Captive (2012 film)

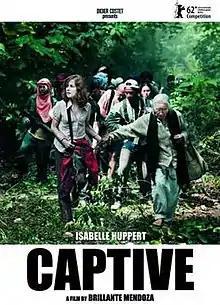
Theatrical movie poster

Captive is a 2012 French-Filipino-German-British action psychological drama-thriller war film directed by Brillante Mendoza and starring Isabelle Huppert. The film was screened in competition at the 62nd Berlin International Film Festival in February 2012.